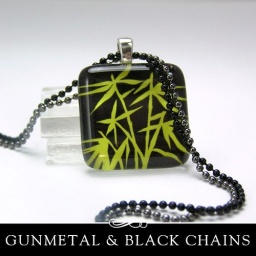
Made from my hand made glass and images from Piddix. Shown with dainty 1.5mm bed chains in Gunmetal and Black.